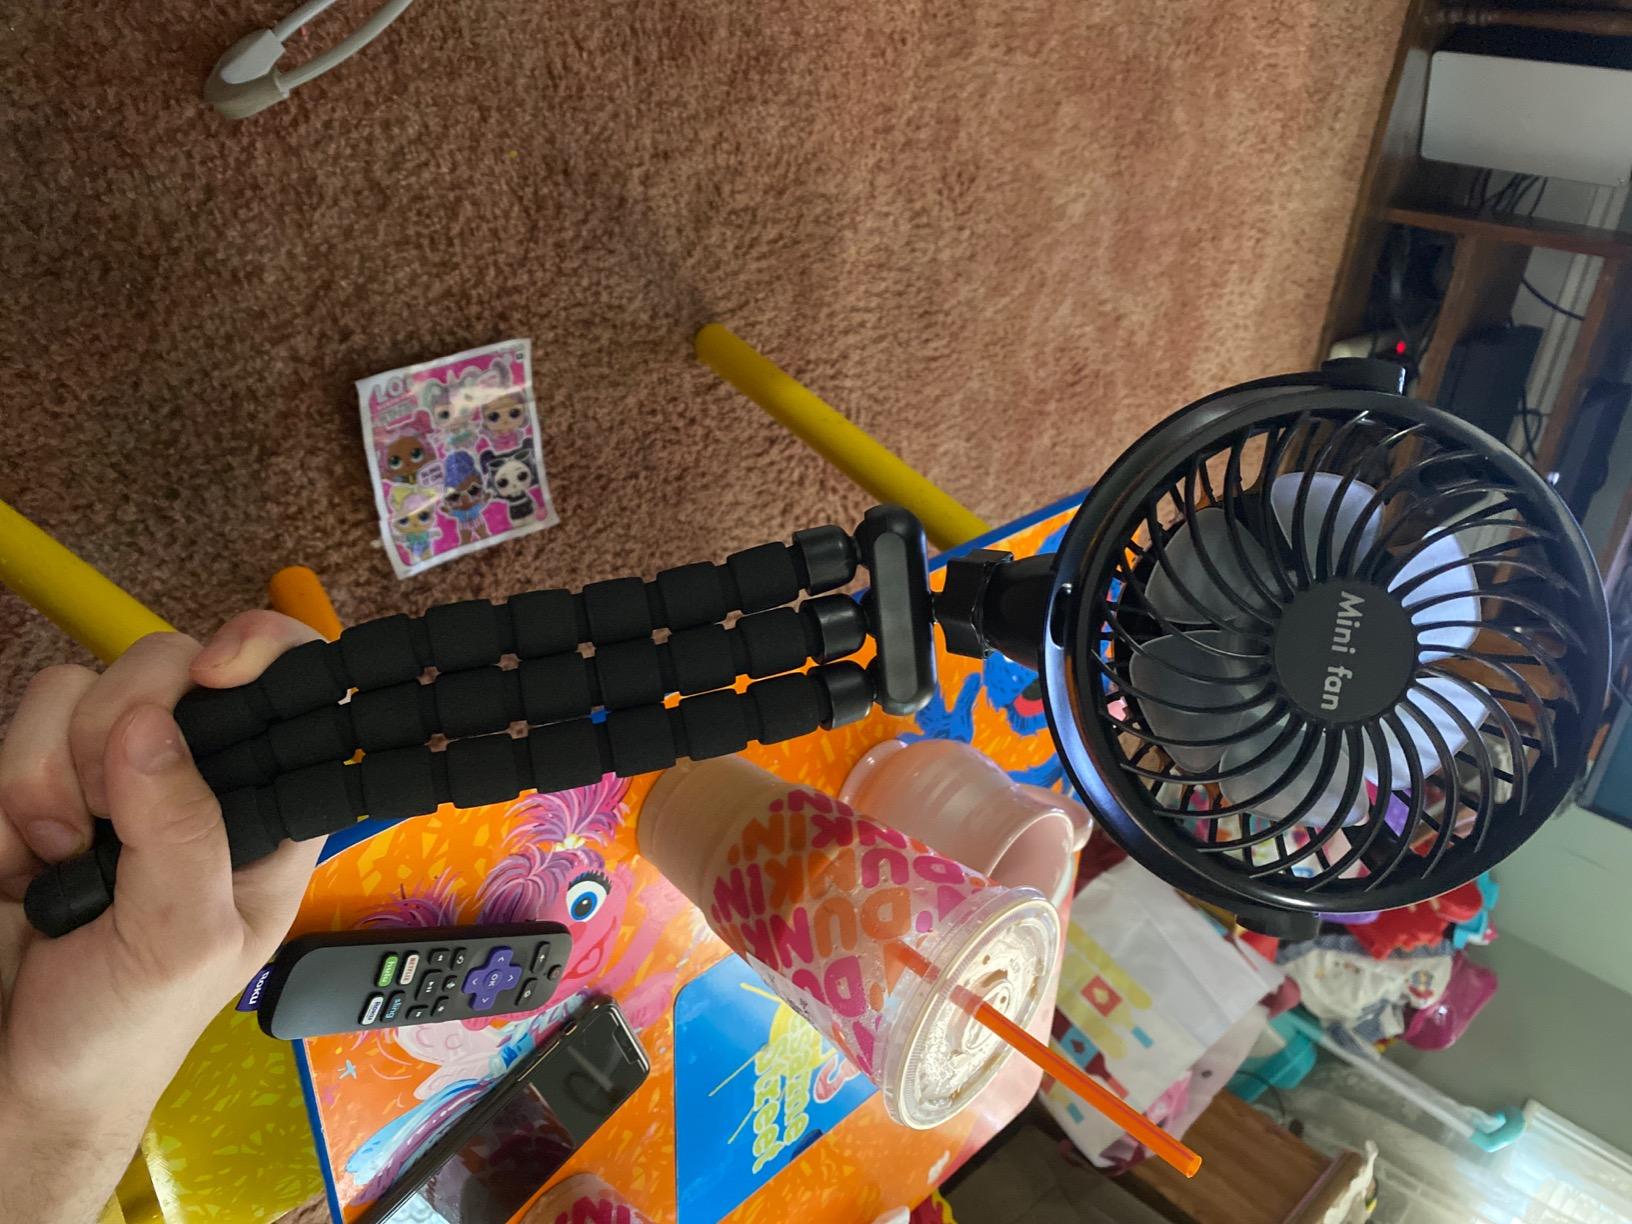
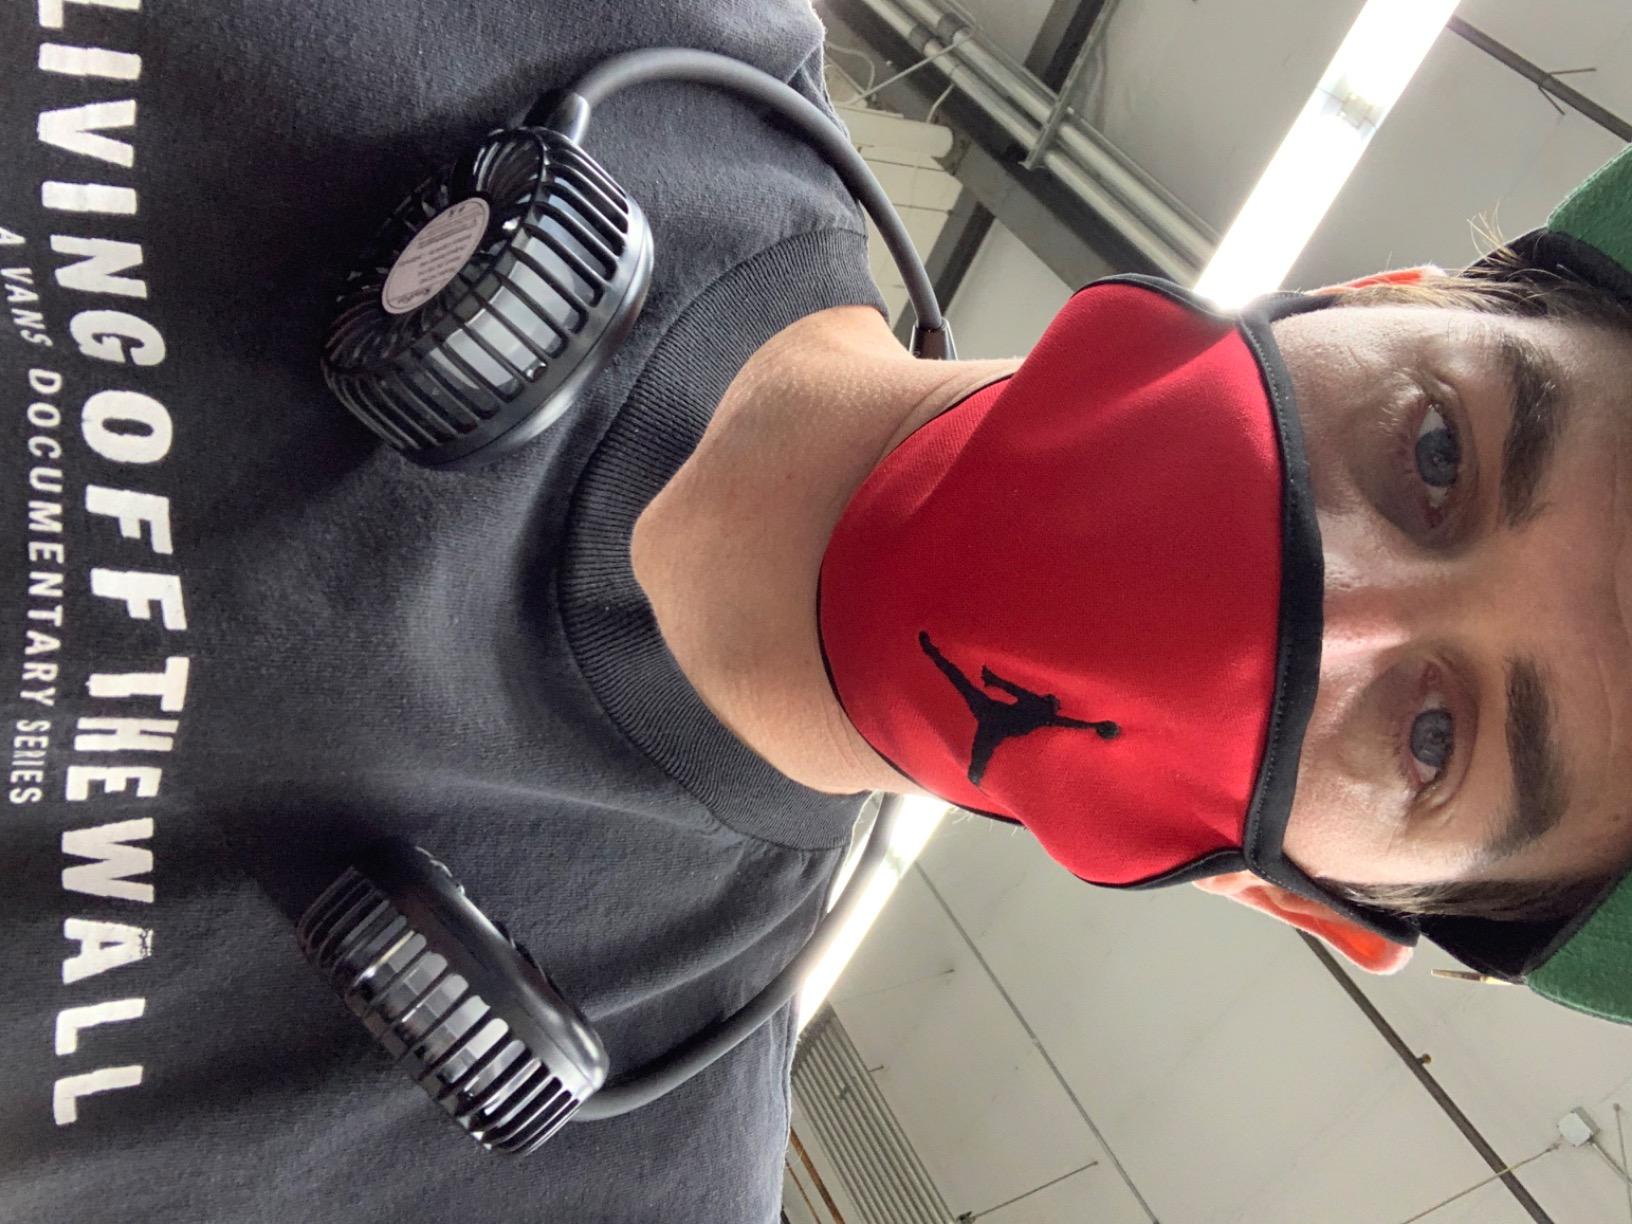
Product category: fan
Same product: no